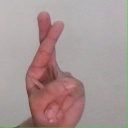
अक्षर: र